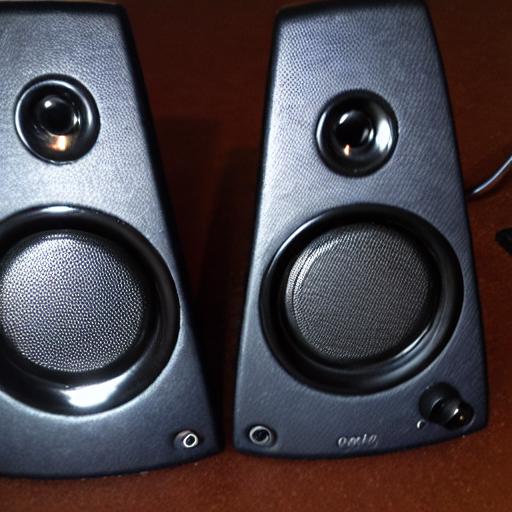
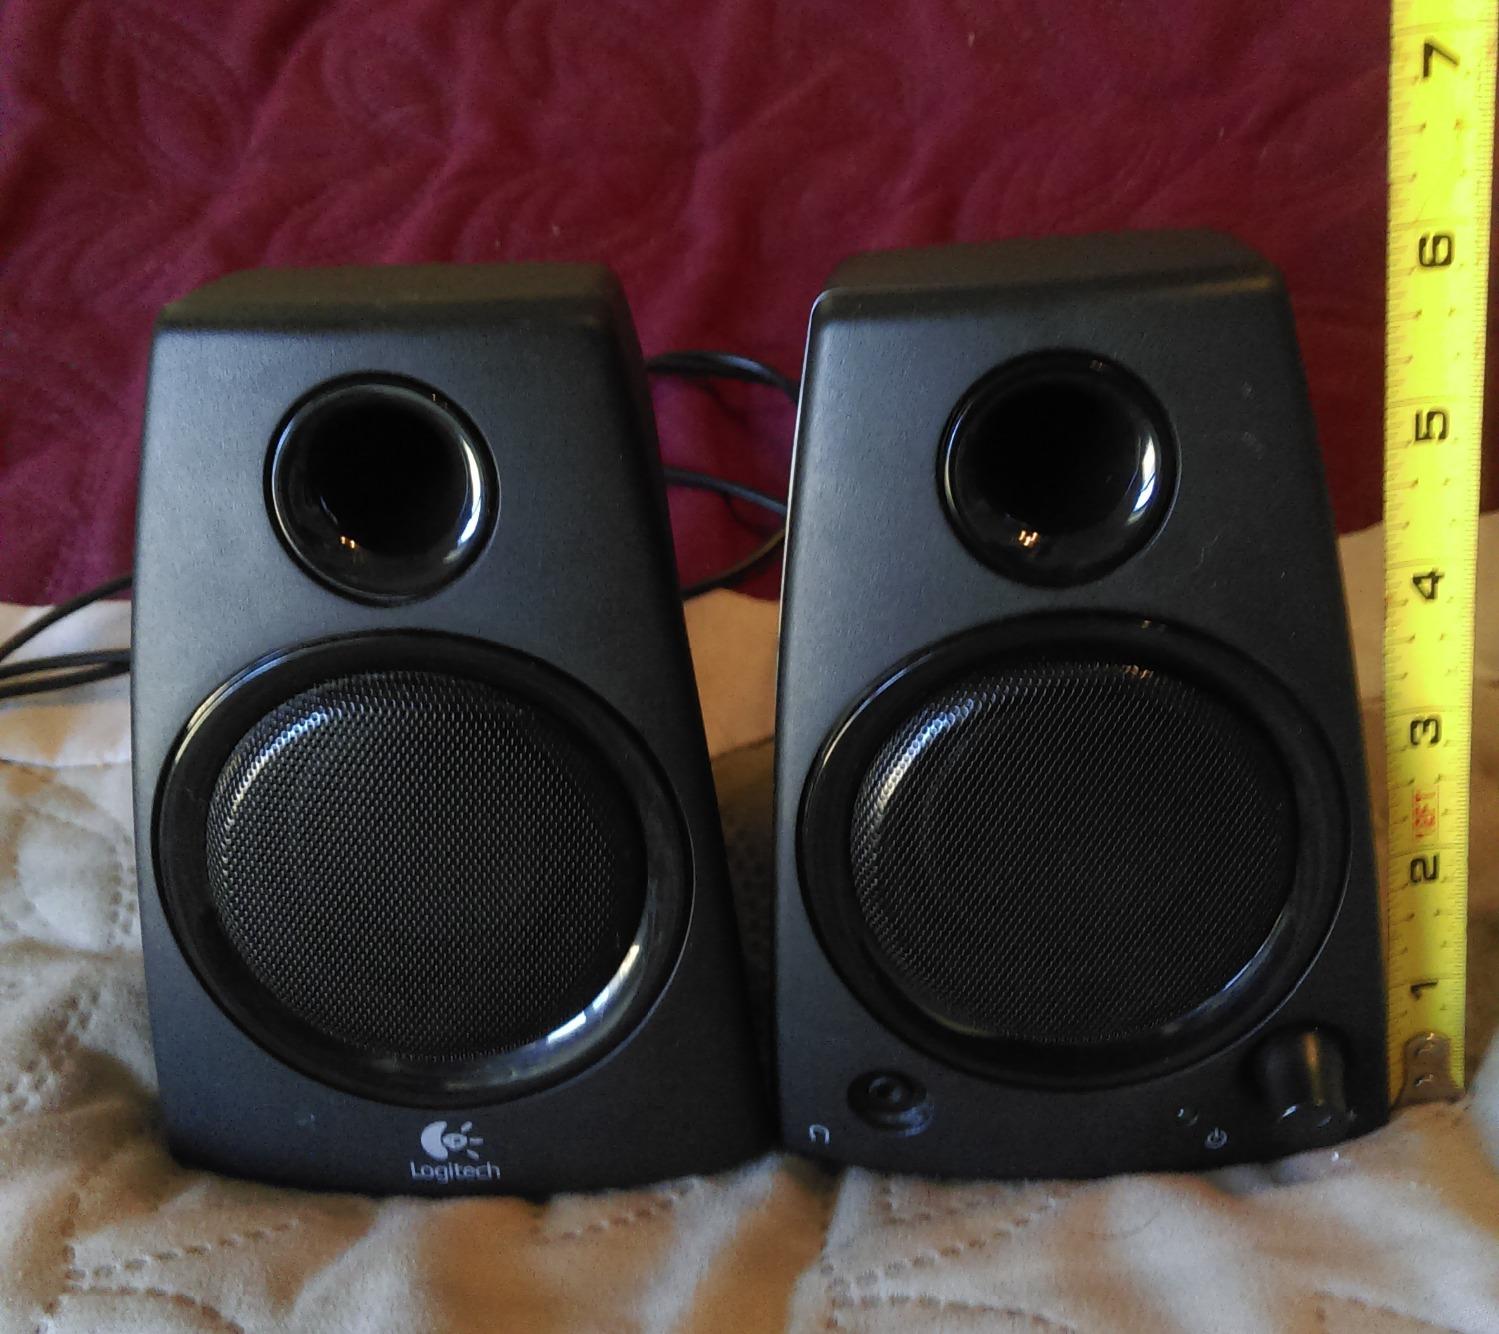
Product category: speaker
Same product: no